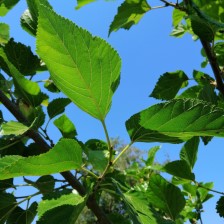
Variety: Buriram60